Milan

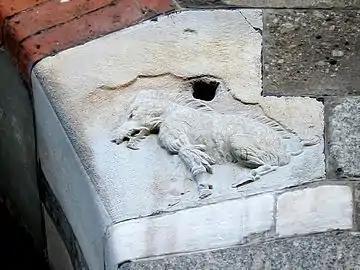

Milan was founded with the Celtic name of Medhelanon, later Latinized by the ancient Romans into Mediolanum. In Celtic language "medhe-" meant "middle, centre" and the name element "-lanon" is the Celtic equivalent of Latin "-planum" "plain", meant "(settlement) in the midst of the plain", or of "place between watercourses" (Celtic "medhe" = "in the middle, central"; "land" or "lan" = "land"), given the presence of the Olona, Lambro, Seveso rivers and the Nirone and Pudiga streams.